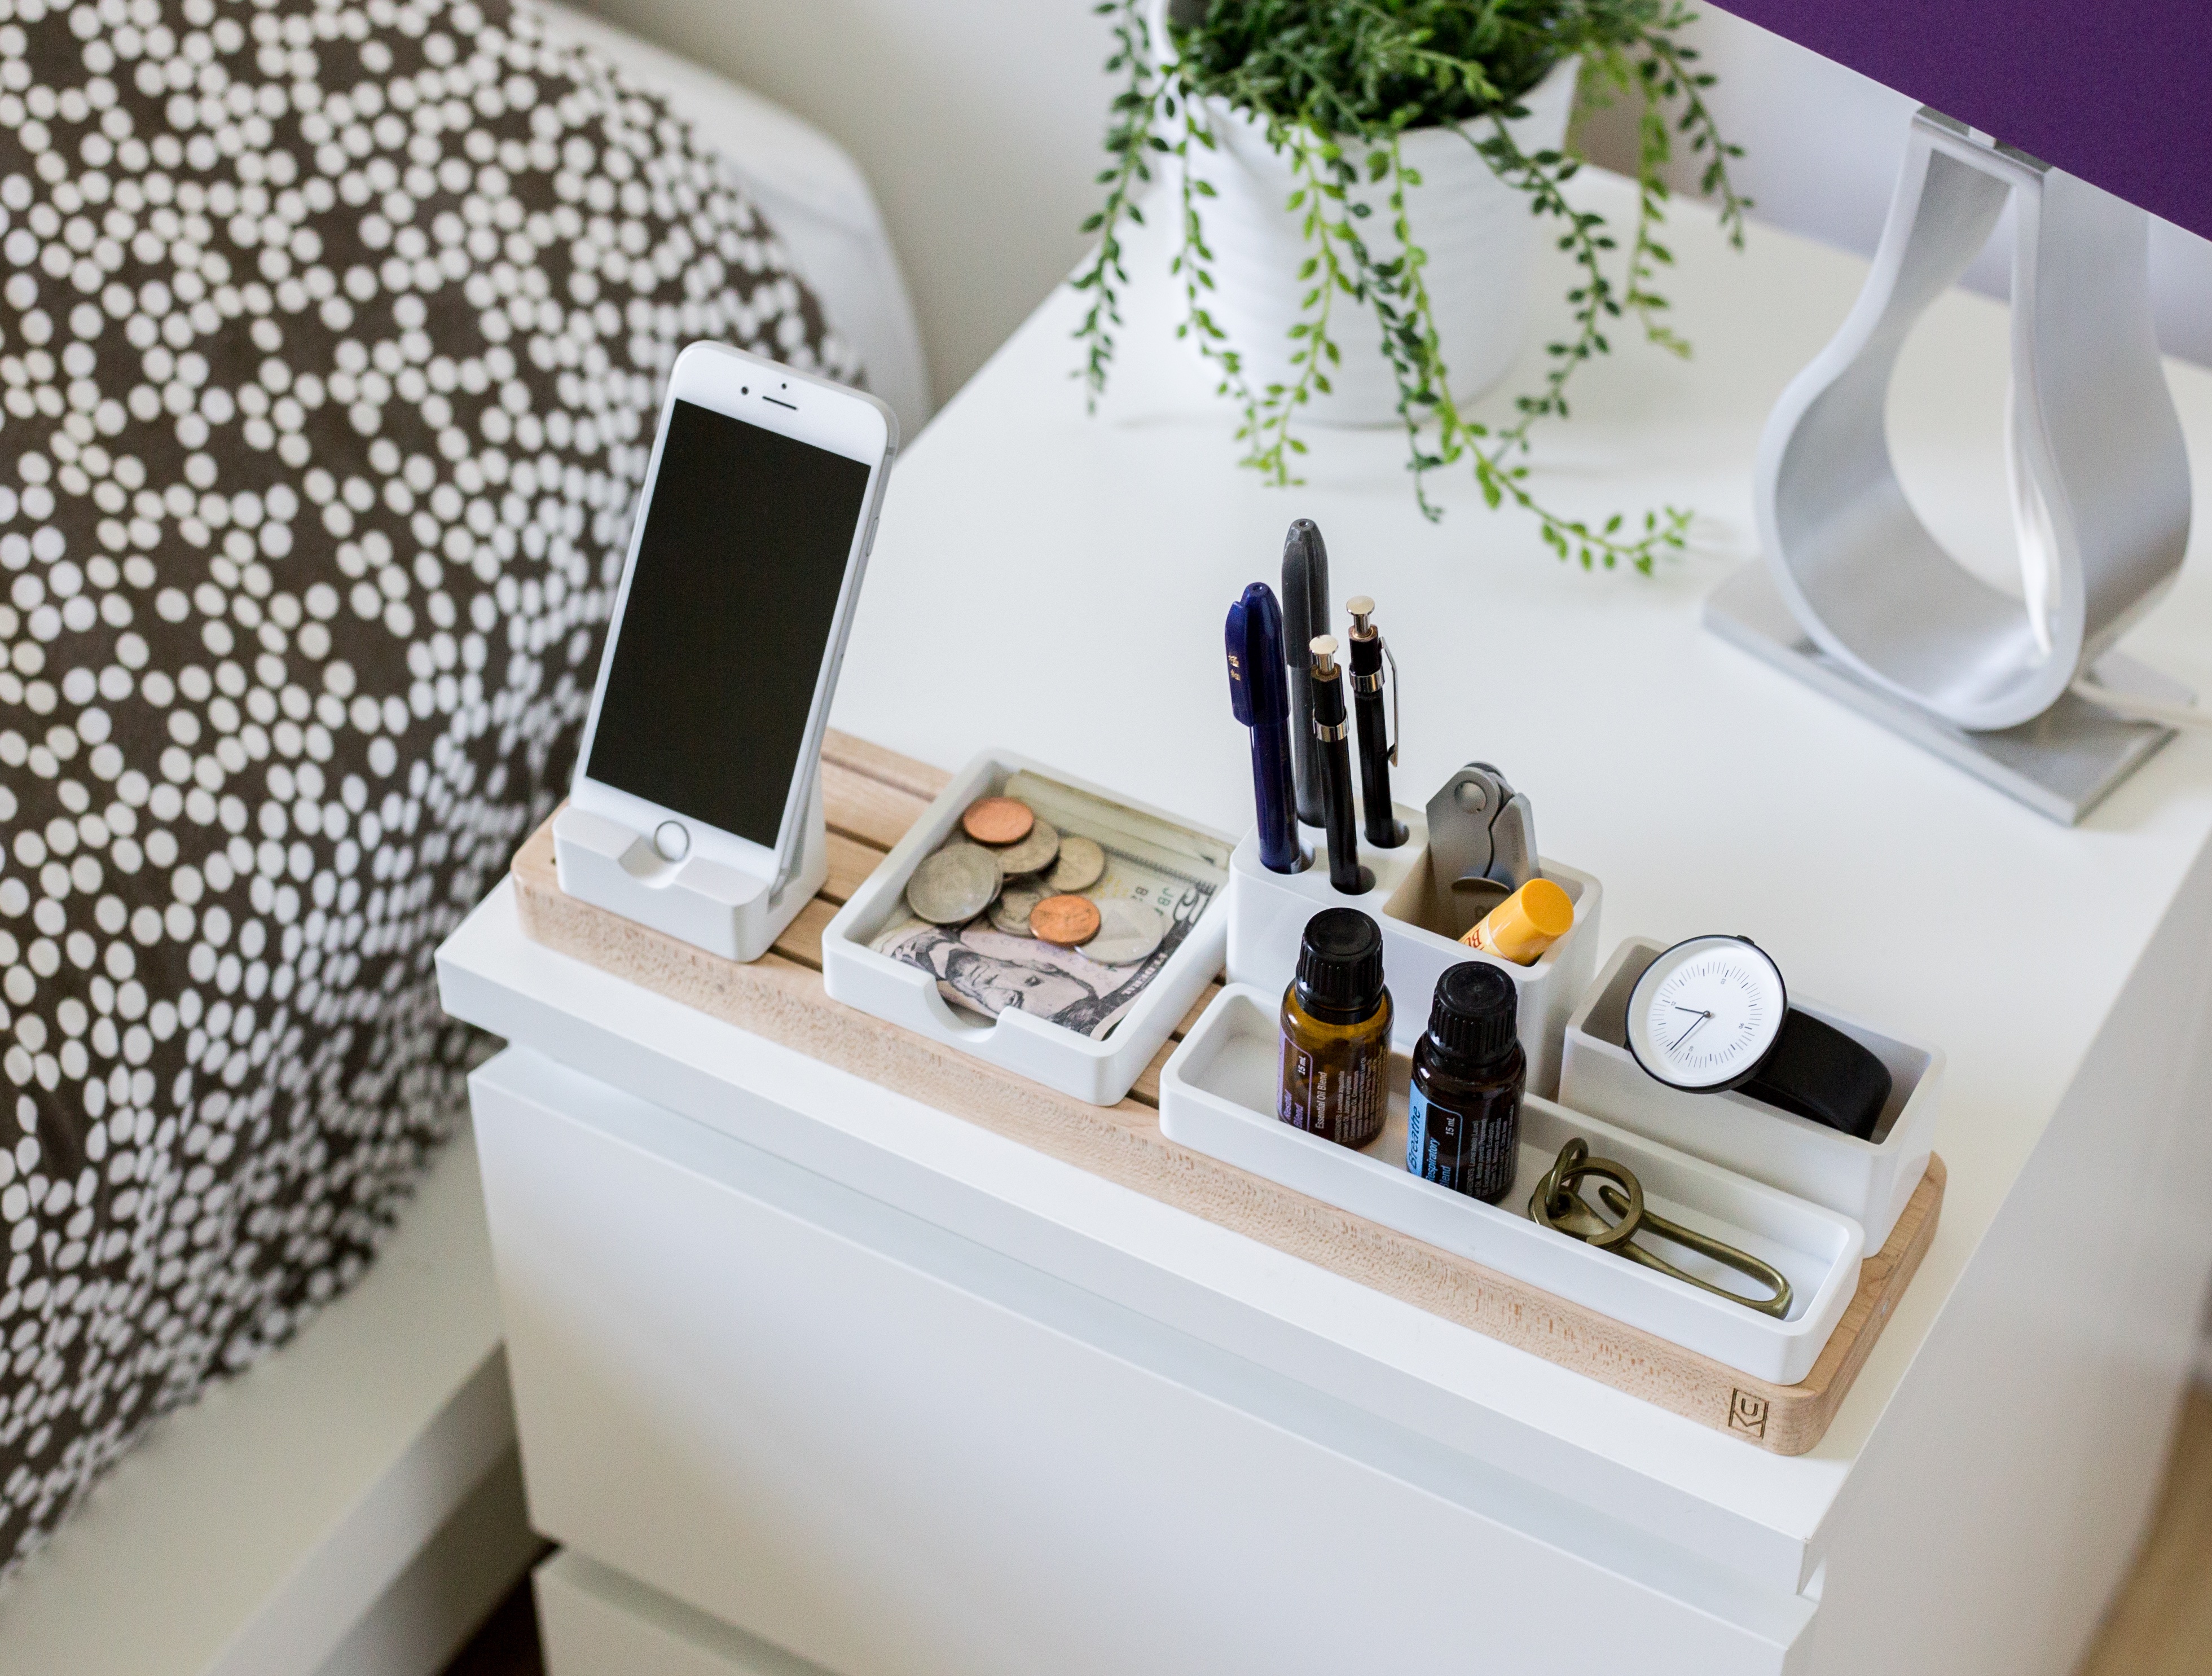
table, white, home, shelf, living room, furniture, room, interior design, bathroom, design